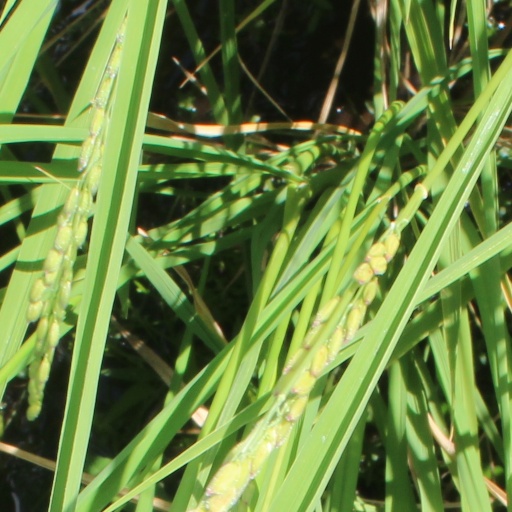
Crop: rice